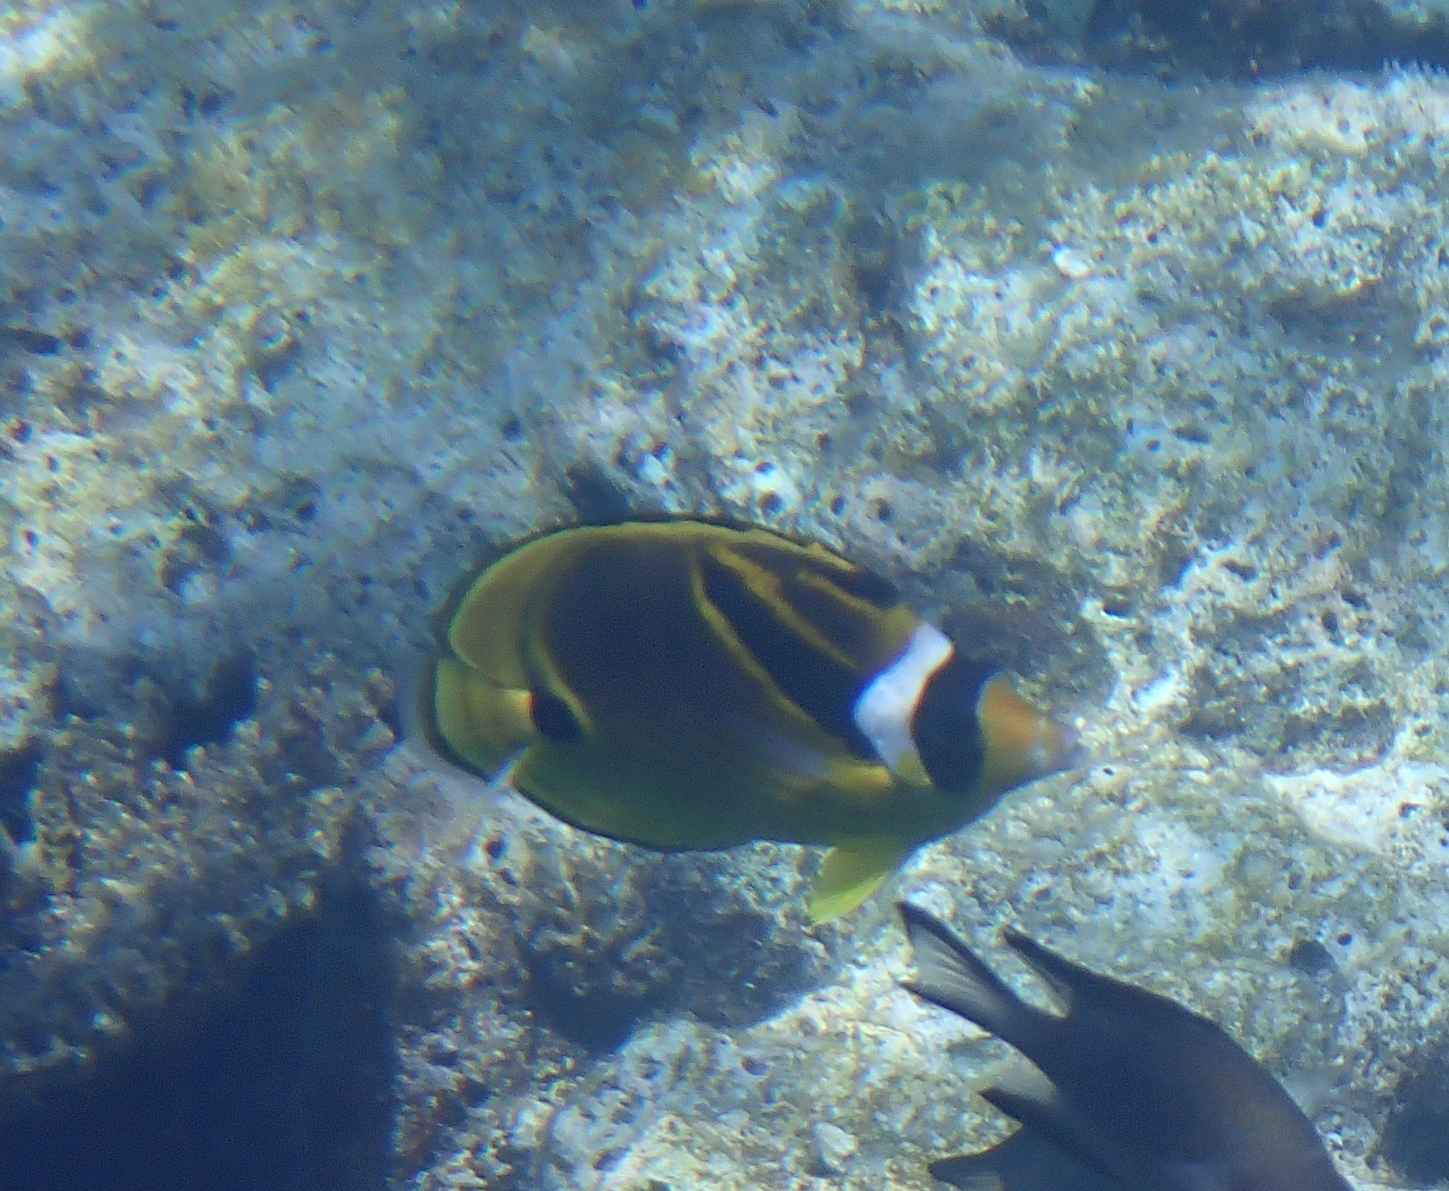
Chaetodon lunula (Raccoon Butterflyfish)